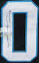
Number: 0